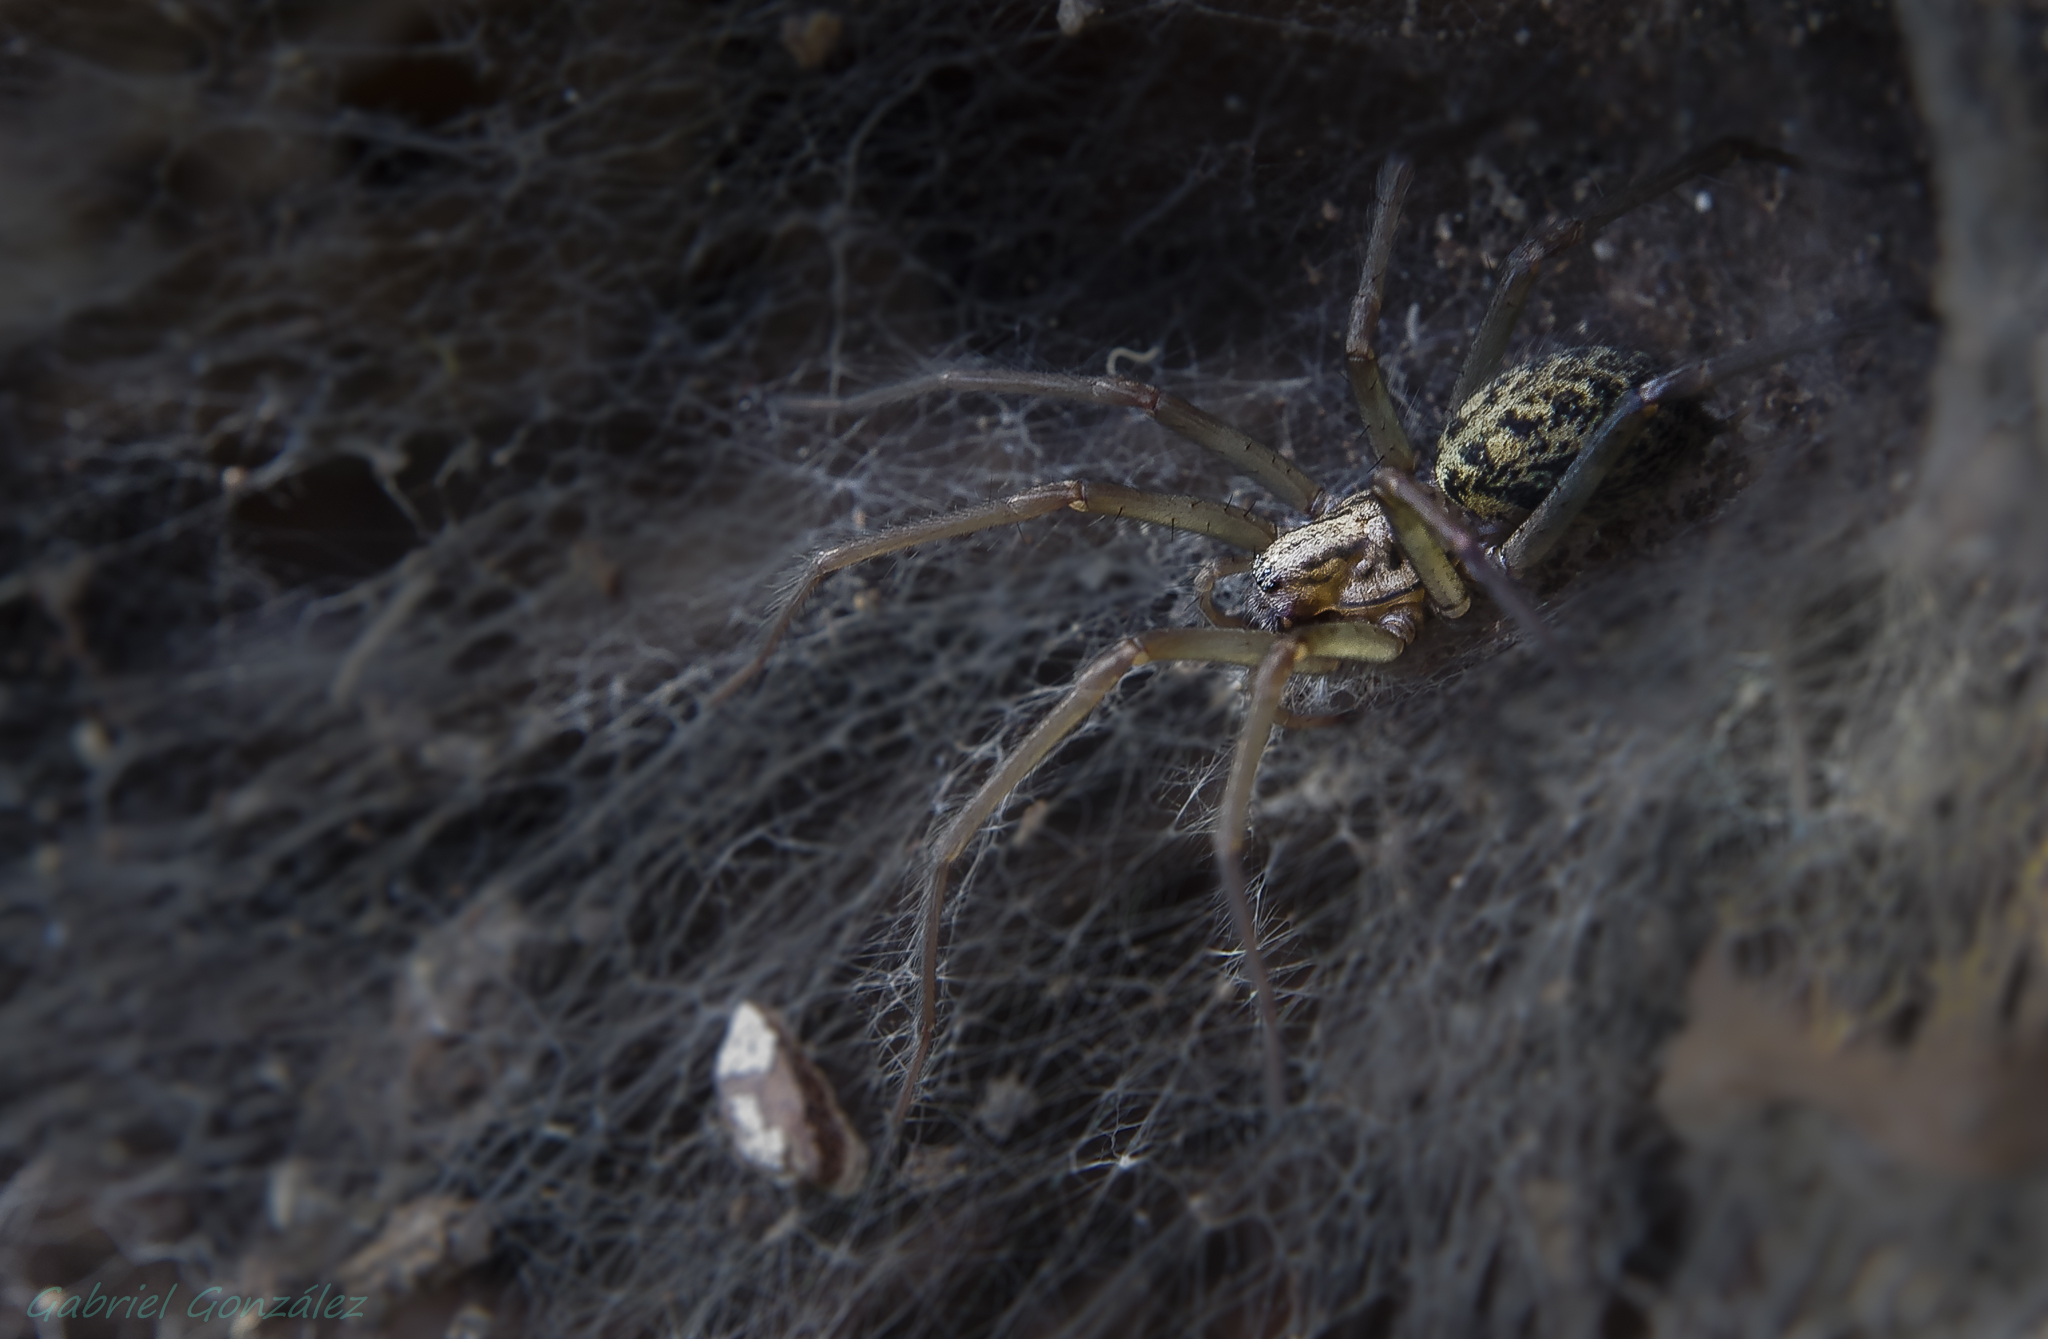
nature, wildlife, insect, macro, fauna, invertebrate, close up, spider, animals, arachnid, naturaleza, arana, tamron1750, ggl1, gaby1, xovesphoto, animales, pentaxk5, gphoto, raynox250, macro photography